Ford Taunus

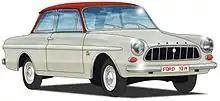
Ford Taunus 12M P4

The second generation 12M was not a new car, but a reworking of the 1952 model. All cars were called 12M, though both engines were continued. The car with the bigger engine was called Taunus 12M 1.5-litre.